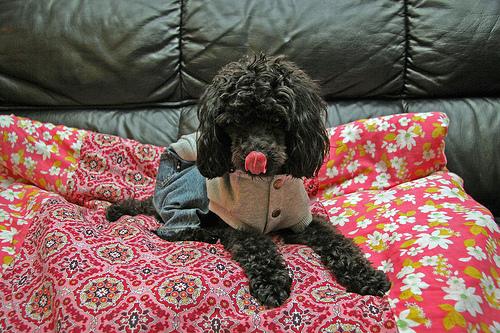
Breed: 2925-n000114-toy_poodle